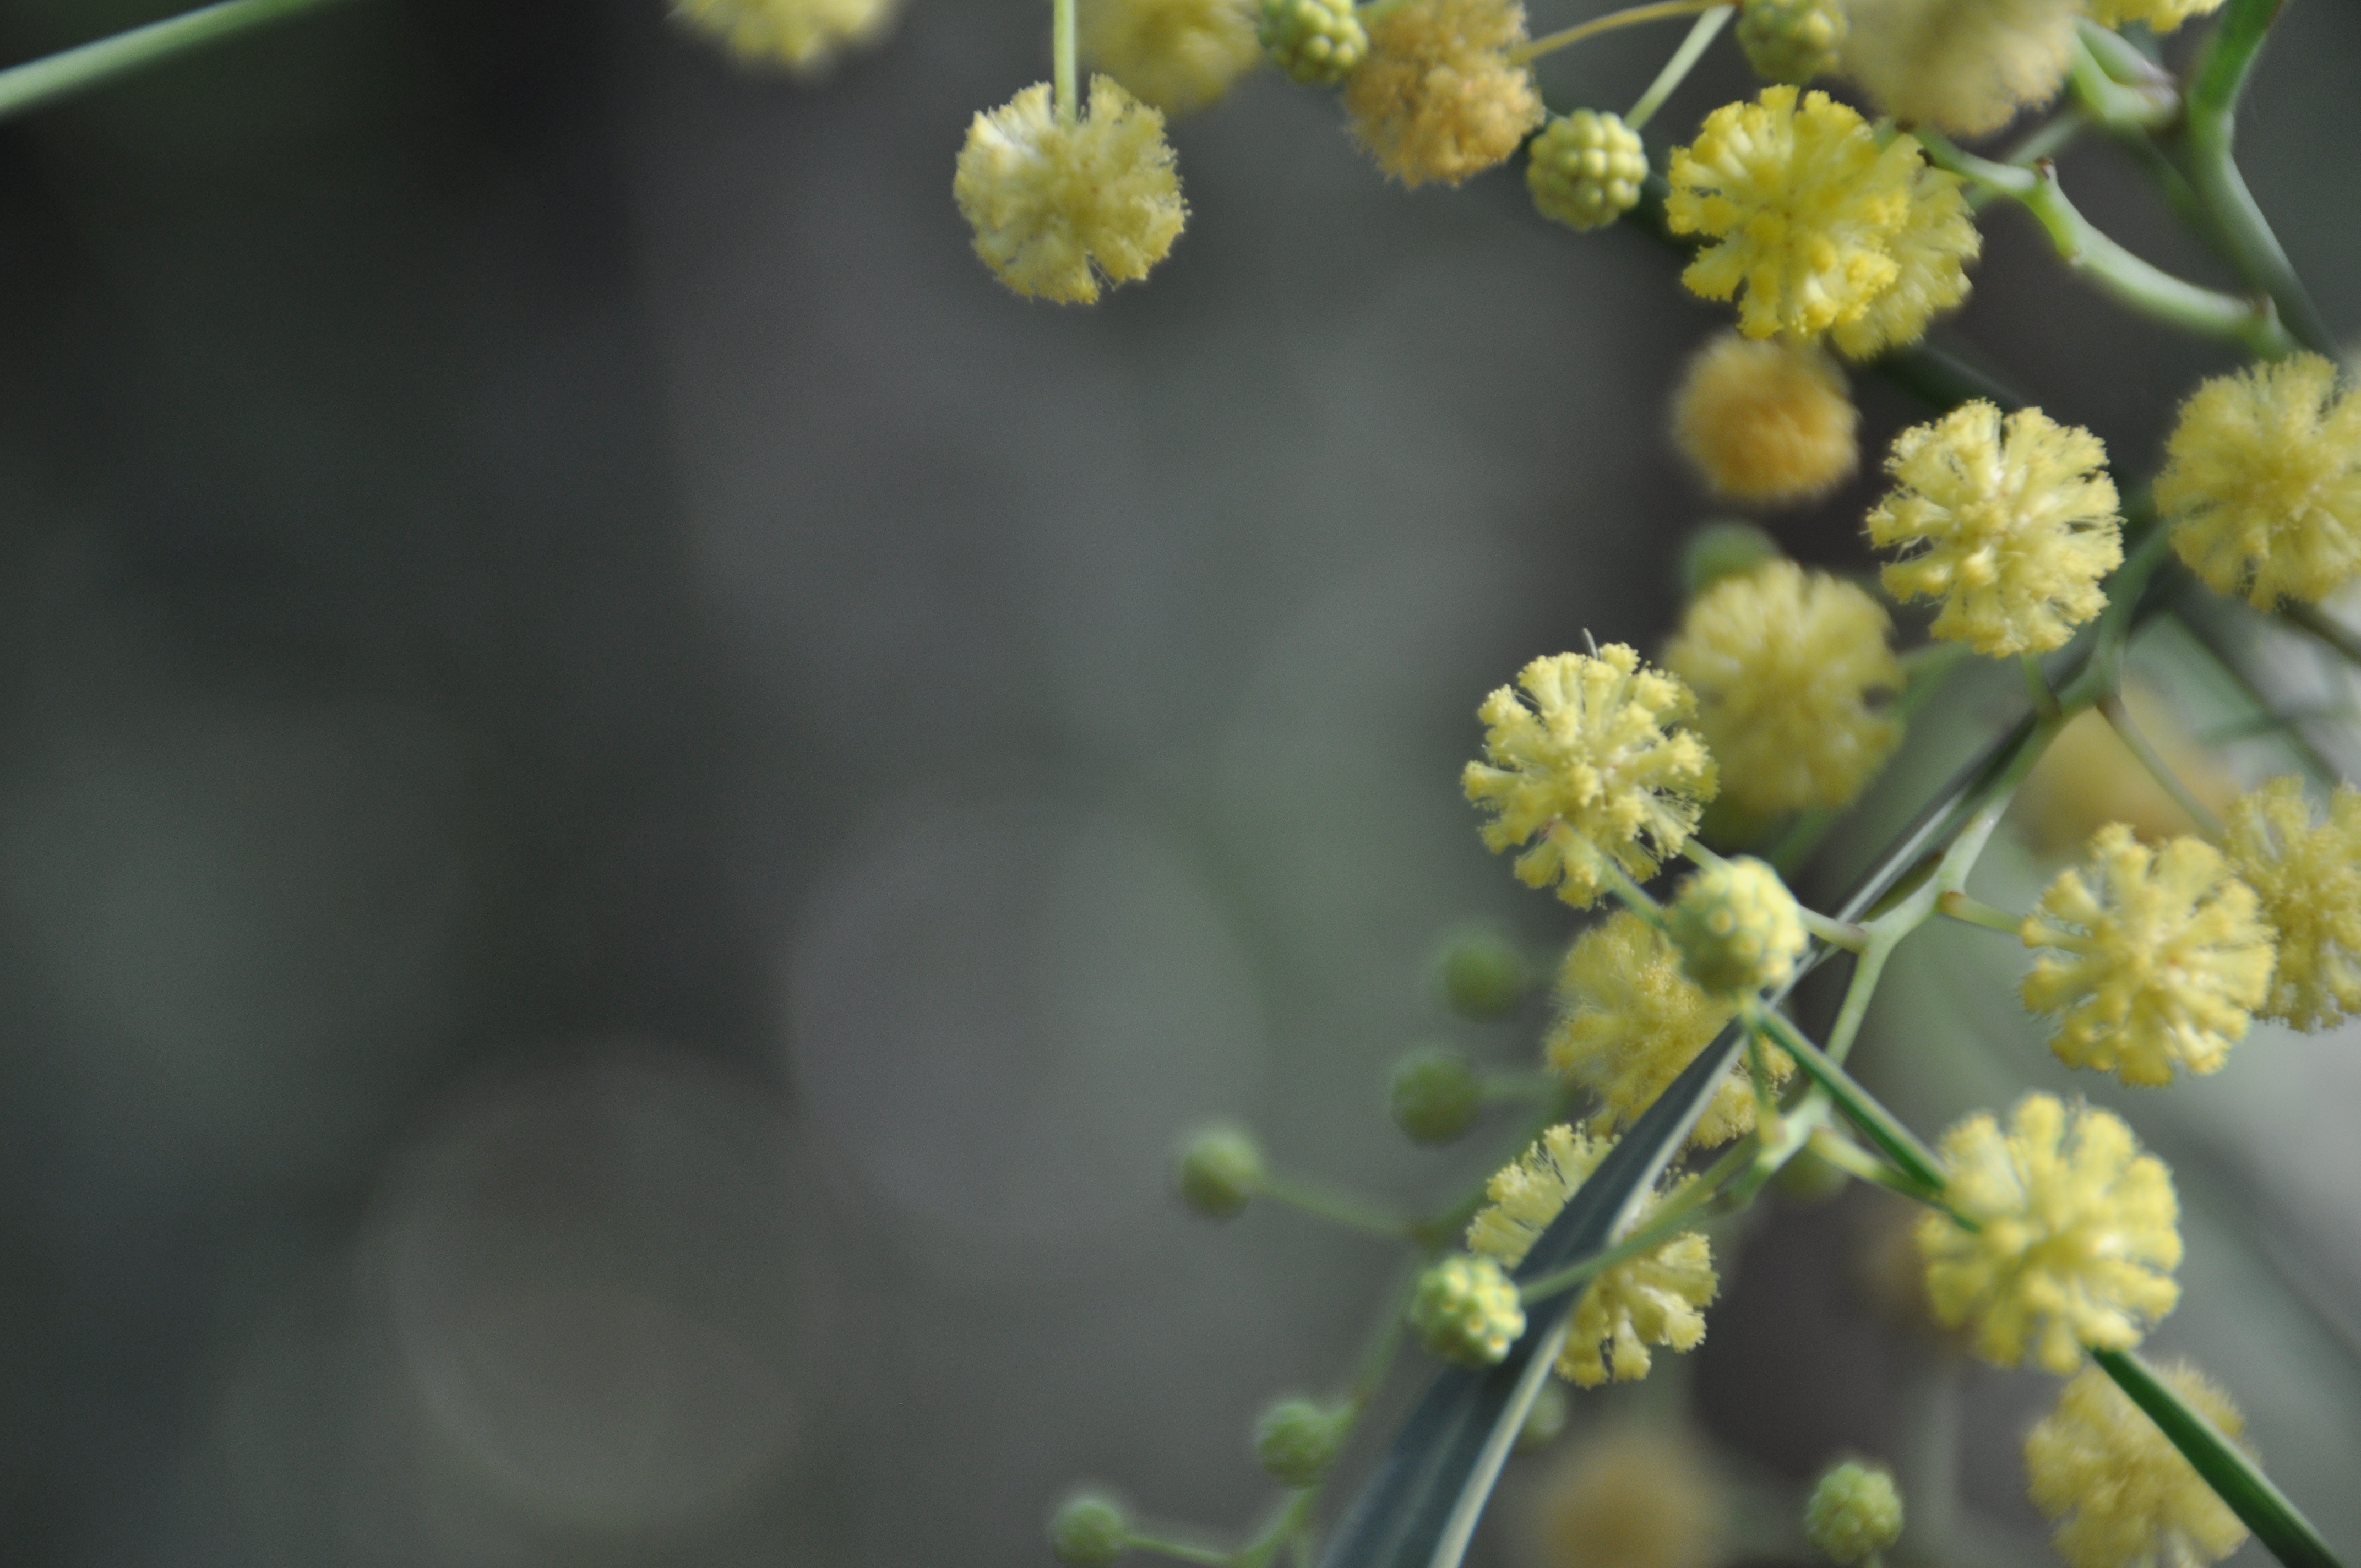
branch, blossom, abstract, plant, leaf, flower, bloom, bush, food, spring, green, produce, botany, yellow, flora, close up, background, shrub, macro photography, flowering plant, plant stem, land plant